The Singing Sword

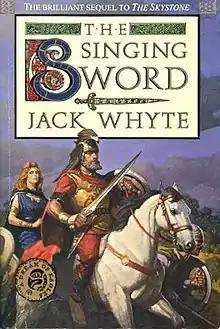
First edition (Canadian)

The Singing Sword is a historical fiction novel written by Jack Whyte, first published in 1993. It is the second novel in the "A Dream of Eagles" series. Publishers Weekly described Whyte's approach to historical fiction as a "dirt-beneath-the nails version of the Arthurian "Camulod"" and praised it as "a top-notch Arthurian tale forged to a sharp edge in the fires of historical realism".